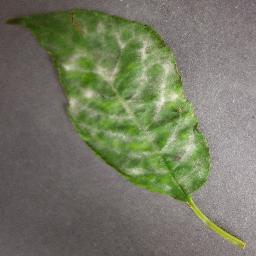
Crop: cherry
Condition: (including_sour)_powdery_mildew